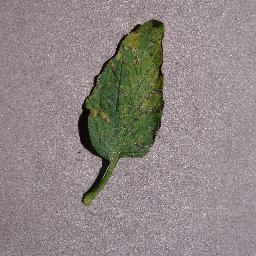
Label: Tomato___Septoria_leaf_spot